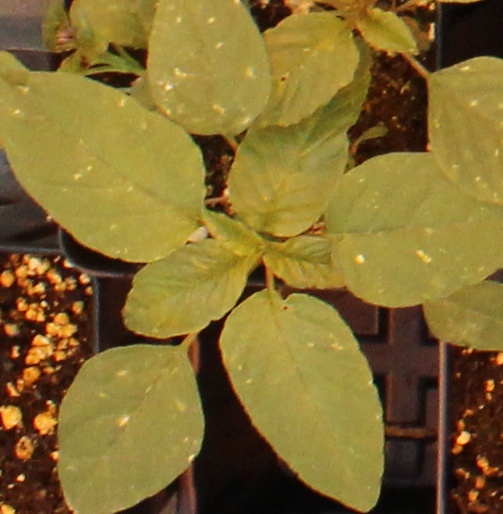
Label: Palmer Amaranth